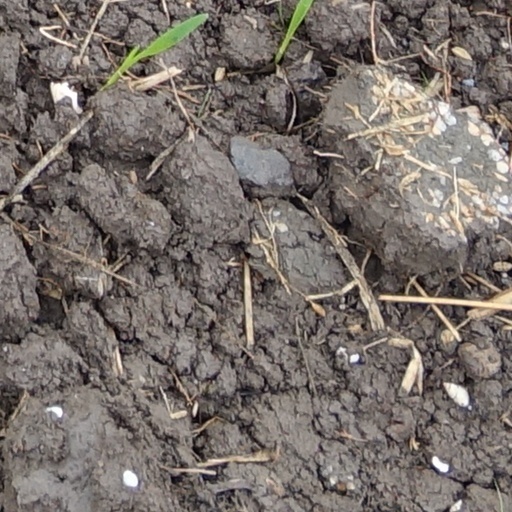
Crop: wheat